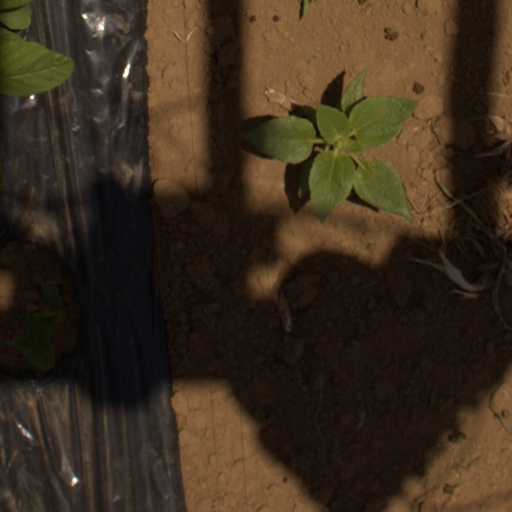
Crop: Jerusalem artichoke